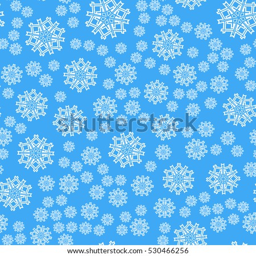
seamless pattern of snowflakes on a blue background .